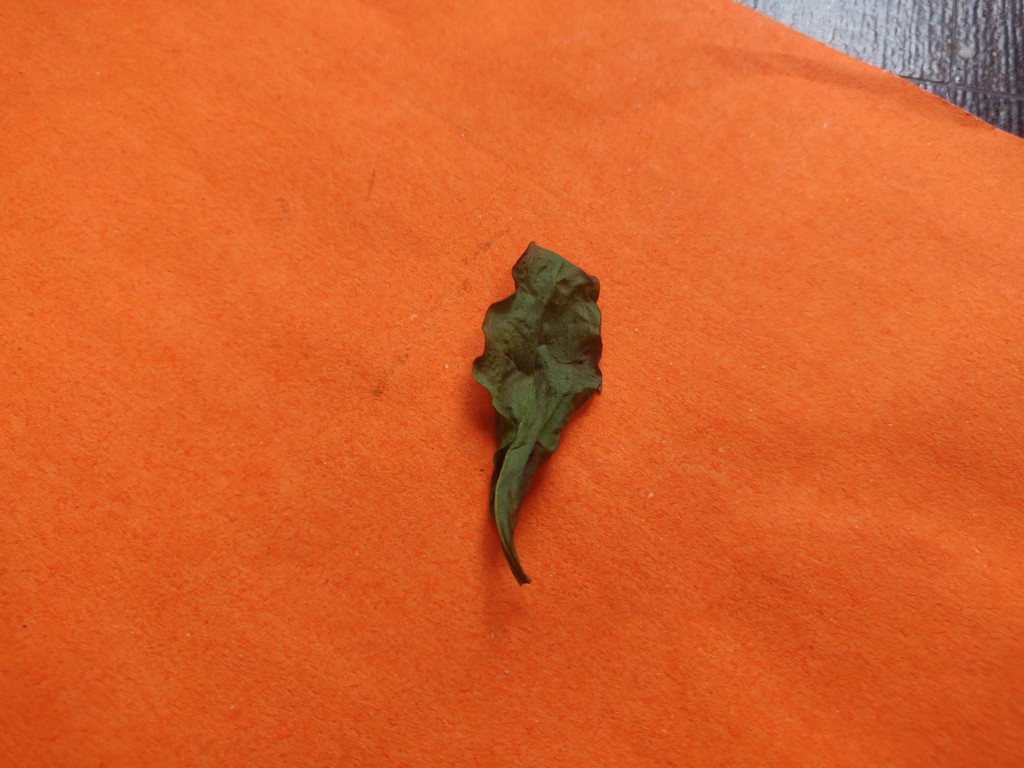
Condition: Dried
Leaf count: single
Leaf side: unknown